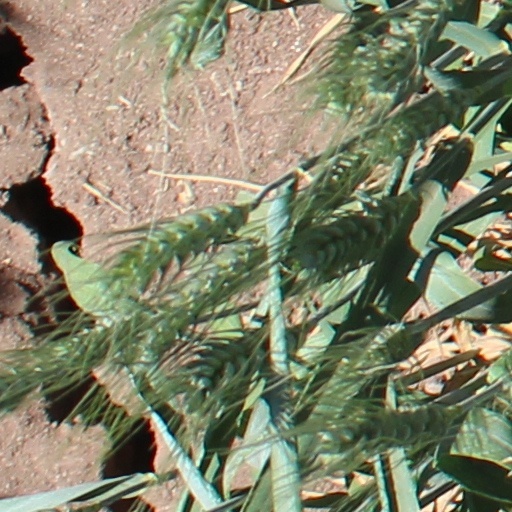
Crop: wheat